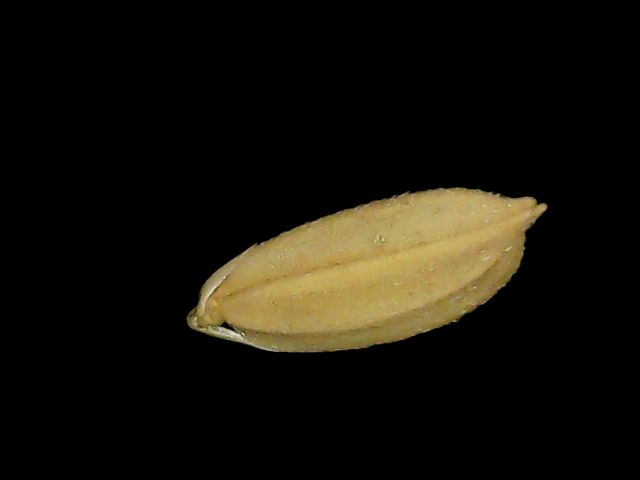
Rice variety: Bd52